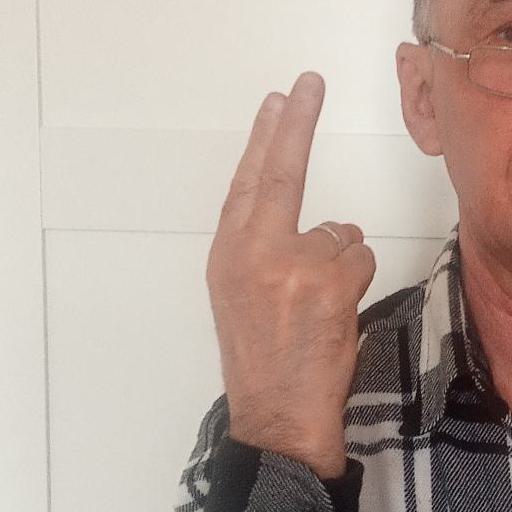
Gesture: two_up_inverted